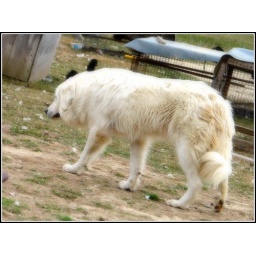
Farm in tuscumbia -Marcus on field trip and pizza for lunch